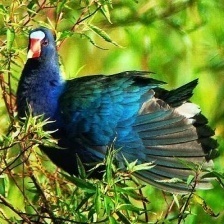
Species: PURPLE GALLINULE
Scientific name: PORPHYRIO MARTINICUS
ImageNet parent category: european_gallinule